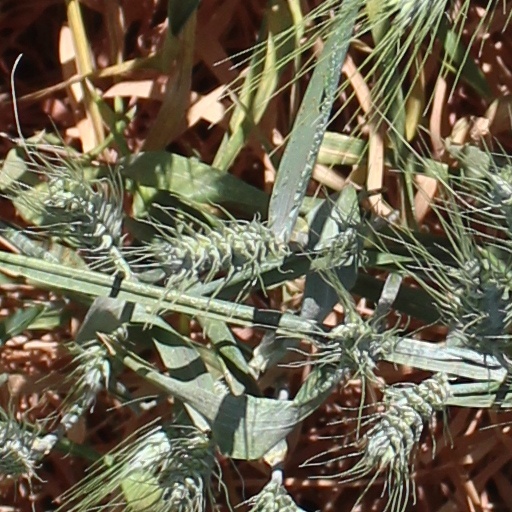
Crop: wheat